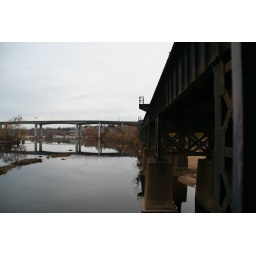
train bridge on right, car bridge in the background